Bicton House, Devon

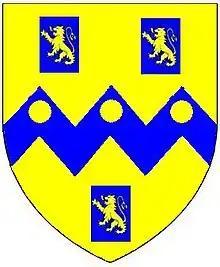
Arms of Rolle: "Or, on a fesse dancetté between three billets azure each charged with a lion rampant of the first three bezants"

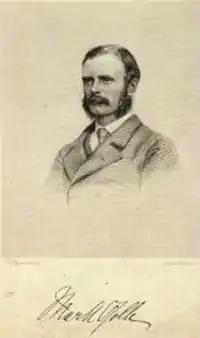
Joseph Brown, "Hon. Mark George Kerr (Trefusis) Rolle (1836-1907)," 1870, National Portrait Gallery, NPG D10788

The lord of Bicton held responsibility for managing the gaol, but it was removed from Bicton House to Exeter. It was purchased in the 16th century of the Coplestones by Sir Robert Denys (1525–1592) of nearby Holcombe Burnel, who built a new manor house and created one of the county's first enclosed deer parks. Sir Robert Denys's son, Sir Thomas Denys died and his daughter Anne Denys received the manor. She had married Sir Henry Rolle (d.1616) of Stevenstone, Devon and the estate was conveyed to her husband. Henry was the son of John Rolle, and great grandson to the founder of the Rolle family of Stevenstone, George Rolle (died 1552). Henry and the former Miss Deny's son, Dennis Rolle, Esquire died in 1638, leaving a son who died in his infancy and a daughter named Florence.